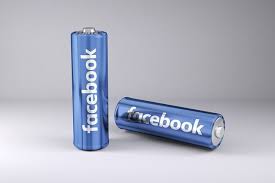
Waste category: battery